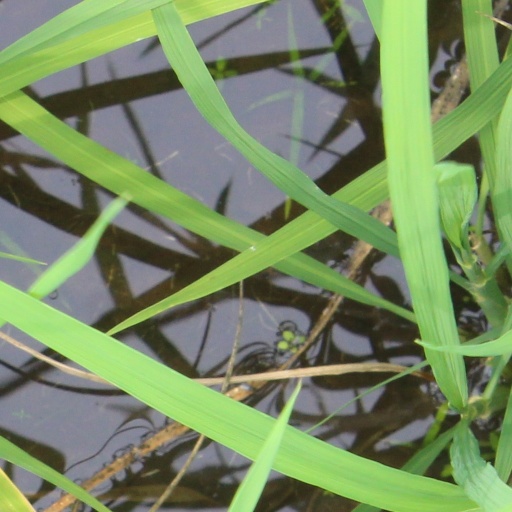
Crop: rice